Battle of Kápolna

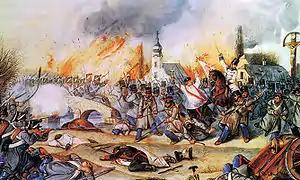
Than_Mor_Kapolnai_csata

Dembiński, therefore, sent the infantry of the Driquet Brigade on the attack. From the north, a battalion of the 16th Zanini Infantry Regiment, and along the highway the 44th and 47th Home Army Battalions advanced. The Zaninis, led by Major Móric Psotta and Major Ferdinand Molnár and chaplain Cézár Mednyánszky, dressed in his priestly attire and carrying a crucifix, despite the enemy's canister fire, advanced as far as the stone bridge over the Tarna. There was a desperate struggle for possession of each building. Máriássy personally led the attack of the 44th and 47th Honvéd battalions against the tavern on the eastern edge of the village, which was occupied by the K.u.K. troops. and managed to occupy some houses and the tavern building which was then secured by the 44th Battalion. The battle was finally decided by the arrival of the Austrian reserves brought by General Wyss which forced the Honvéds to retreat. The Italian soldiers of the Zanini battalion who were fighting around the church in the northern part of the village became trapped: in the heavy fighting, they were surrounded by soldiers of the 23rd Schönhals Infantry Regiment. The Zanini battalion, caught between two fires, found itself in a hopeless situation, with only a few of its men making it back to their Hungarian positions in a stampede, while their commander and most of the battalion eventually surrendered. Dembiński subsequently described the Italians' deed as cowardly, claiming that they had laid down their weapons without firing a shot. However, even Austrian sources refuted this. The attack of the Zanini battalion and their subsequent flight is described in the memory of the camp chaplain Cézár Mednyánszky, who led them: "I got off the horse, said a few words to the soldiers, and then we started to advance. We were greeted by cartridge fire, but the Italians were braver than I thought. They broke into the village (and put up our flag [on a building]). But as soon as the Imperials came against us, they were frightened and scattered. I followed the example of Commander (Psotta) and I also ran to the place from which I had started. No sooner had I started to run, than an Imperial soldier rushed towards me and grabbed my left arm. I knew that as an Austrian prisoner, I would find no mercy. I struck him on the head with my massive silver cross and broke free. I ran to the gate of one of the houses and [this is how I] escaped. Bullets whistled all around me, but I reached our troops unharmed. Only my clerical robe was torn and my cross slightly bent."